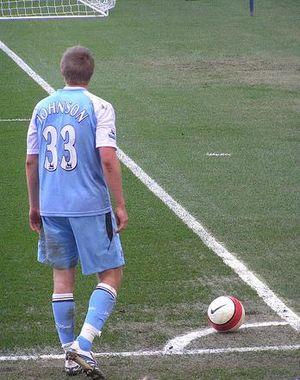
Michael Johnson, né le 24 février 1988 à Urmston, est un footballeur anglais. Il occupe le poste de milieu de terrain.